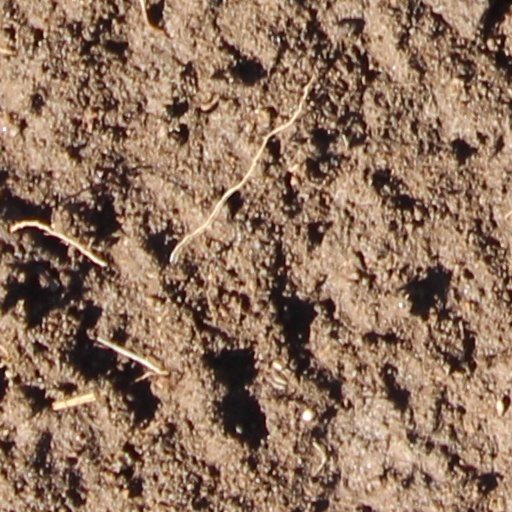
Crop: wheat